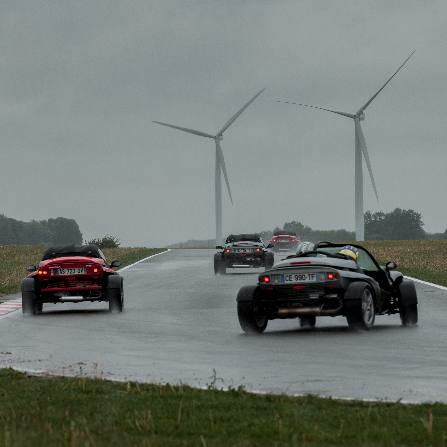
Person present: No